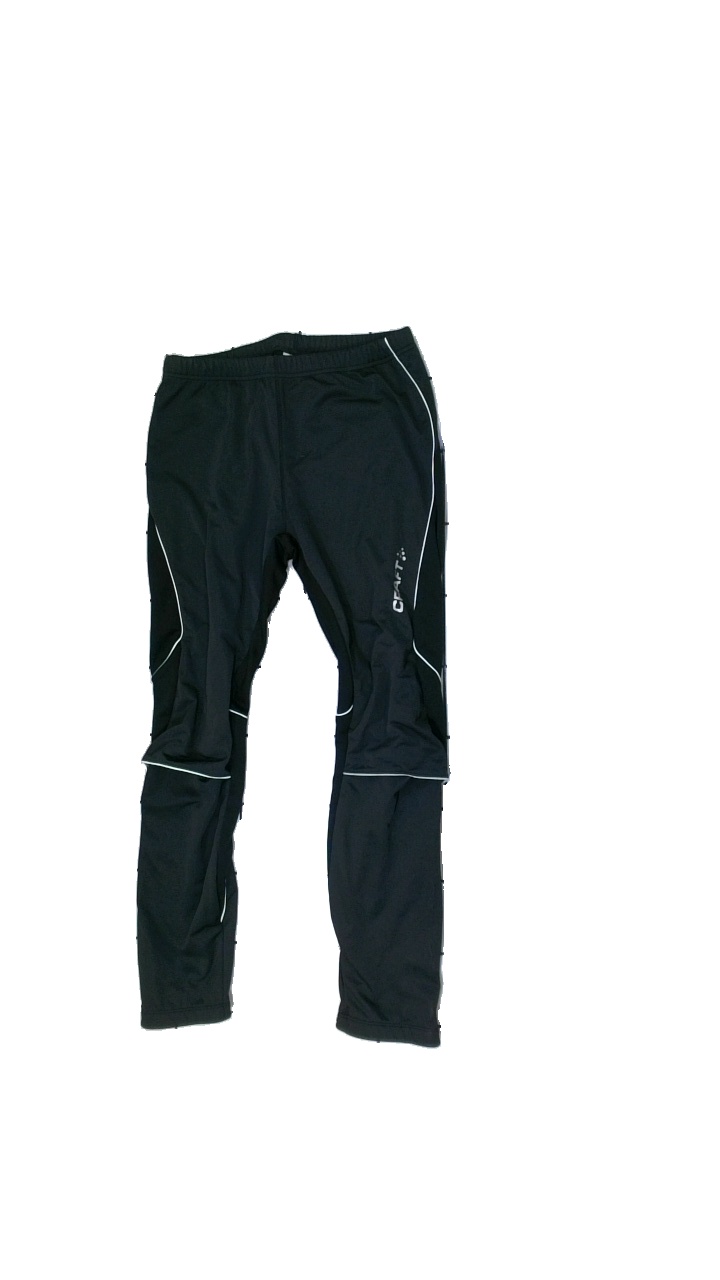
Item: Trousers (Men)
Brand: Craft
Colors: Black
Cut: Regular
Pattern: Logo print
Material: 100%polyester
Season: Winter
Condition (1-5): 4
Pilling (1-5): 5
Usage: Reuse
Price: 100-150